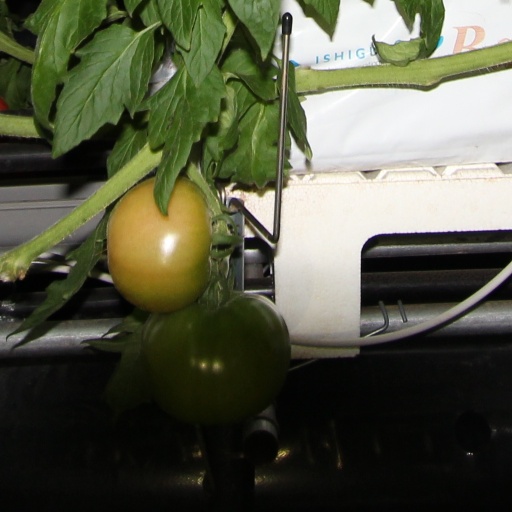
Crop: tomato